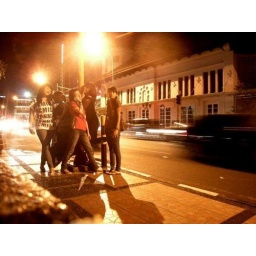
street action in parisj van java